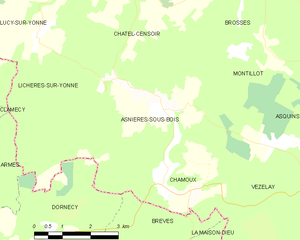
Carte des communes françaises Asnières-sous-Bois